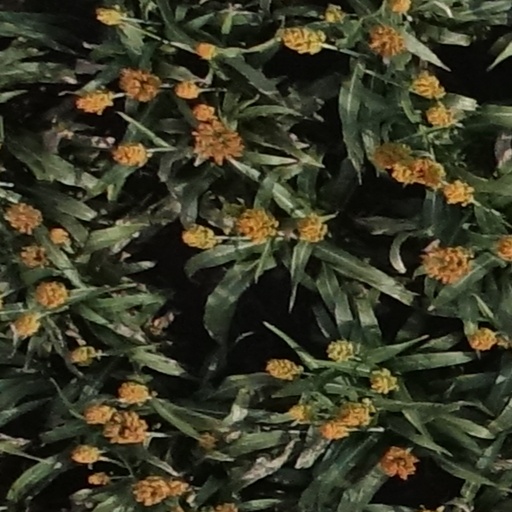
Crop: sorghum